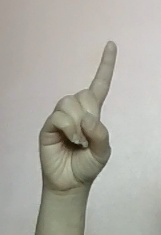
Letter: bb